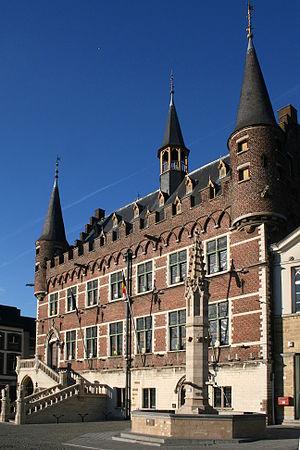
Grammont (Belgique), l'hôtel de ville et la fontaine Marbol.